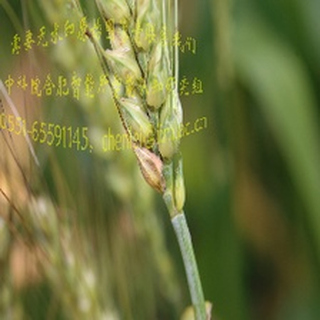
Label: wheat_fusarium_head_blight